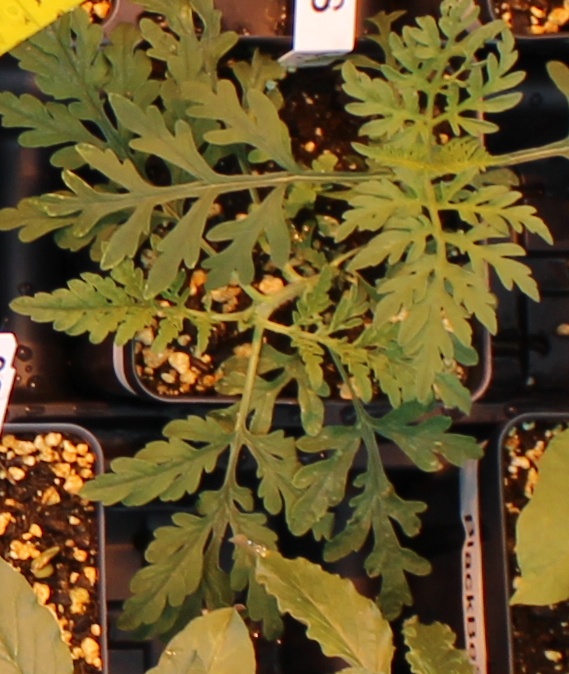
Label: Ragweed